Kagawa Station (Kanagawa)

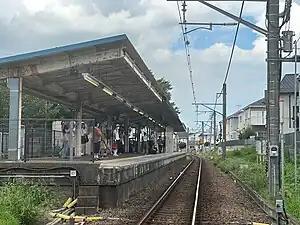
Kagawa Station, 2023

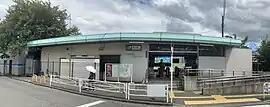
Kagawa Station building in 2023

Kagawa Station is served by the Sagami Line, and is located 3.4 kilometers from the terminus of the line at .